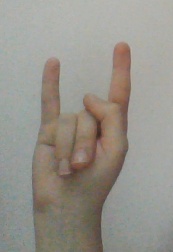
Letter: la